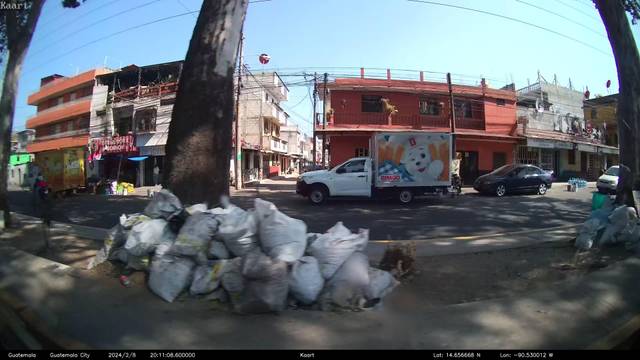
Region: Guatemala
Coordinates: 14.657, -90.53